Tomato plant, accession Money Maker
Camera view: horizontal (90 deg, fisheye); turntable rotation: 300 degrees
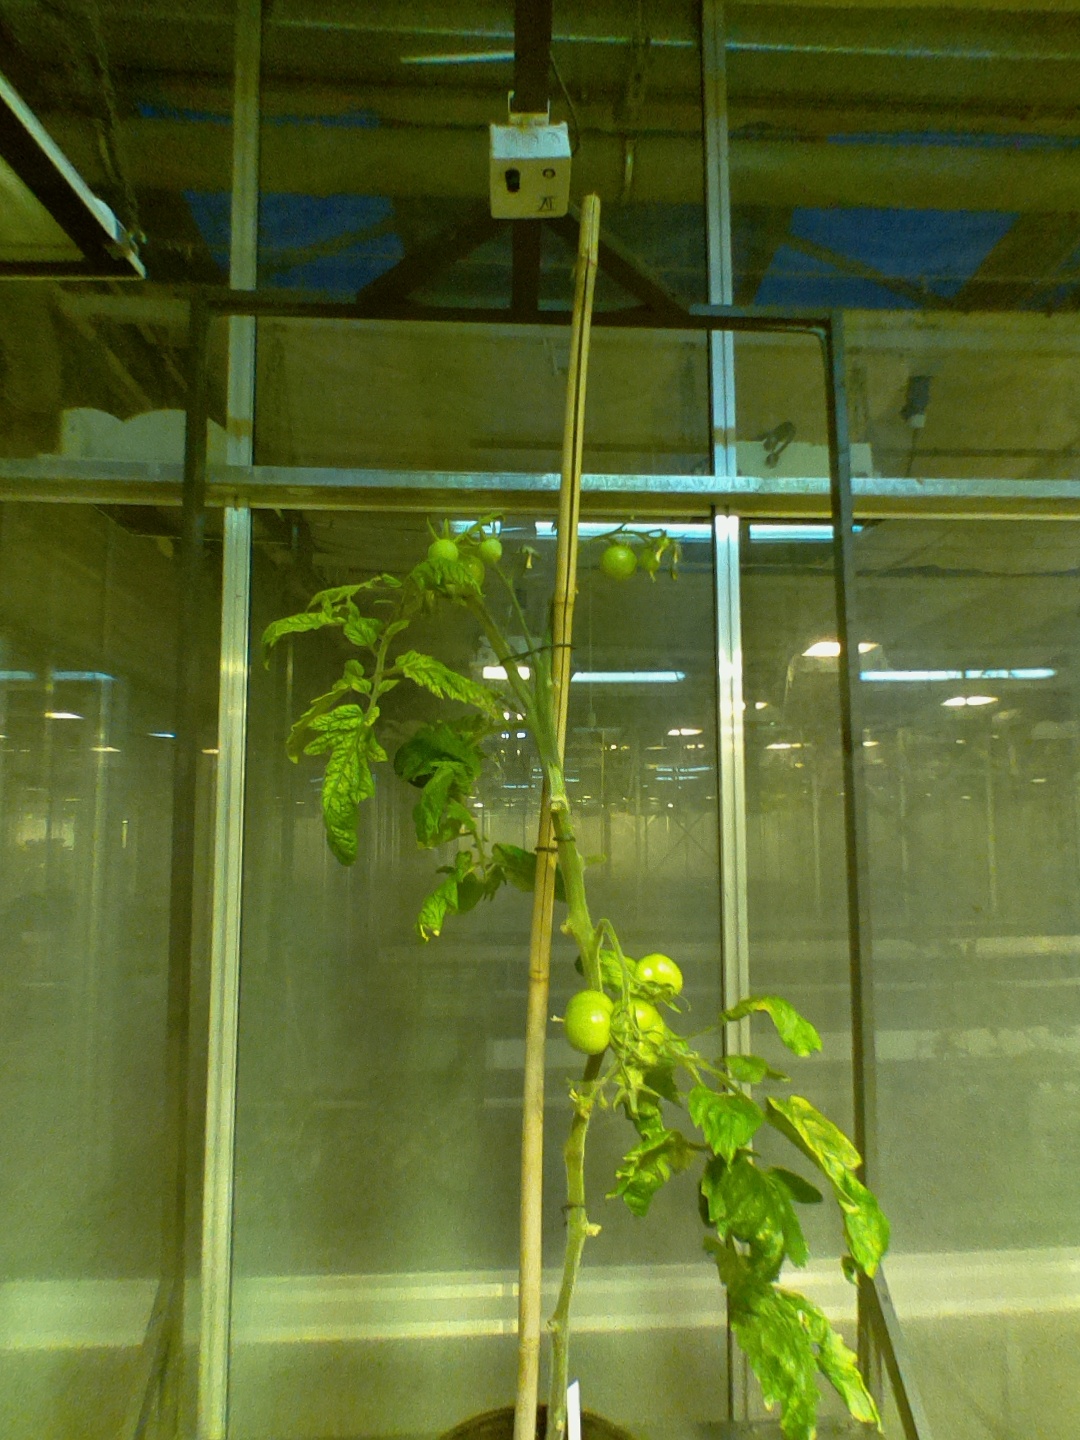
BBCH growth stage 78: 80% -90% of final fruit size